Pay Up (horse)

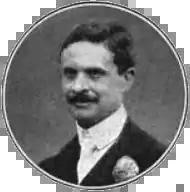
Lord Astor, who owned and bred Pay Up

Pay Up made a successful first appearance as a three-year-old when he won the Free Handicap over seven furlongs at Newmarket in mid-April. On 29 April the colt, ridden by Robert "Bobby" Dick, started at odds of 11/2 in a nineteen-runner field for the 128th running of the 2000 Guineas over the Rowley Mile course. The other fancied contenders included Abjer (Middle Park Stakes), Bala Hissar (Dewhurst Stakes), Monument (Craven Stakes), Rhodes Scholar and Mahmoud. After taking the lead Pay Up was headed by Mahmoud, but rallied strongly in the final strides to win by a short head in a "thrilling" finish, with three lengths back to Thankerton in third. The colt's victory was described as "immensely popular" with the Newmarket crowd.